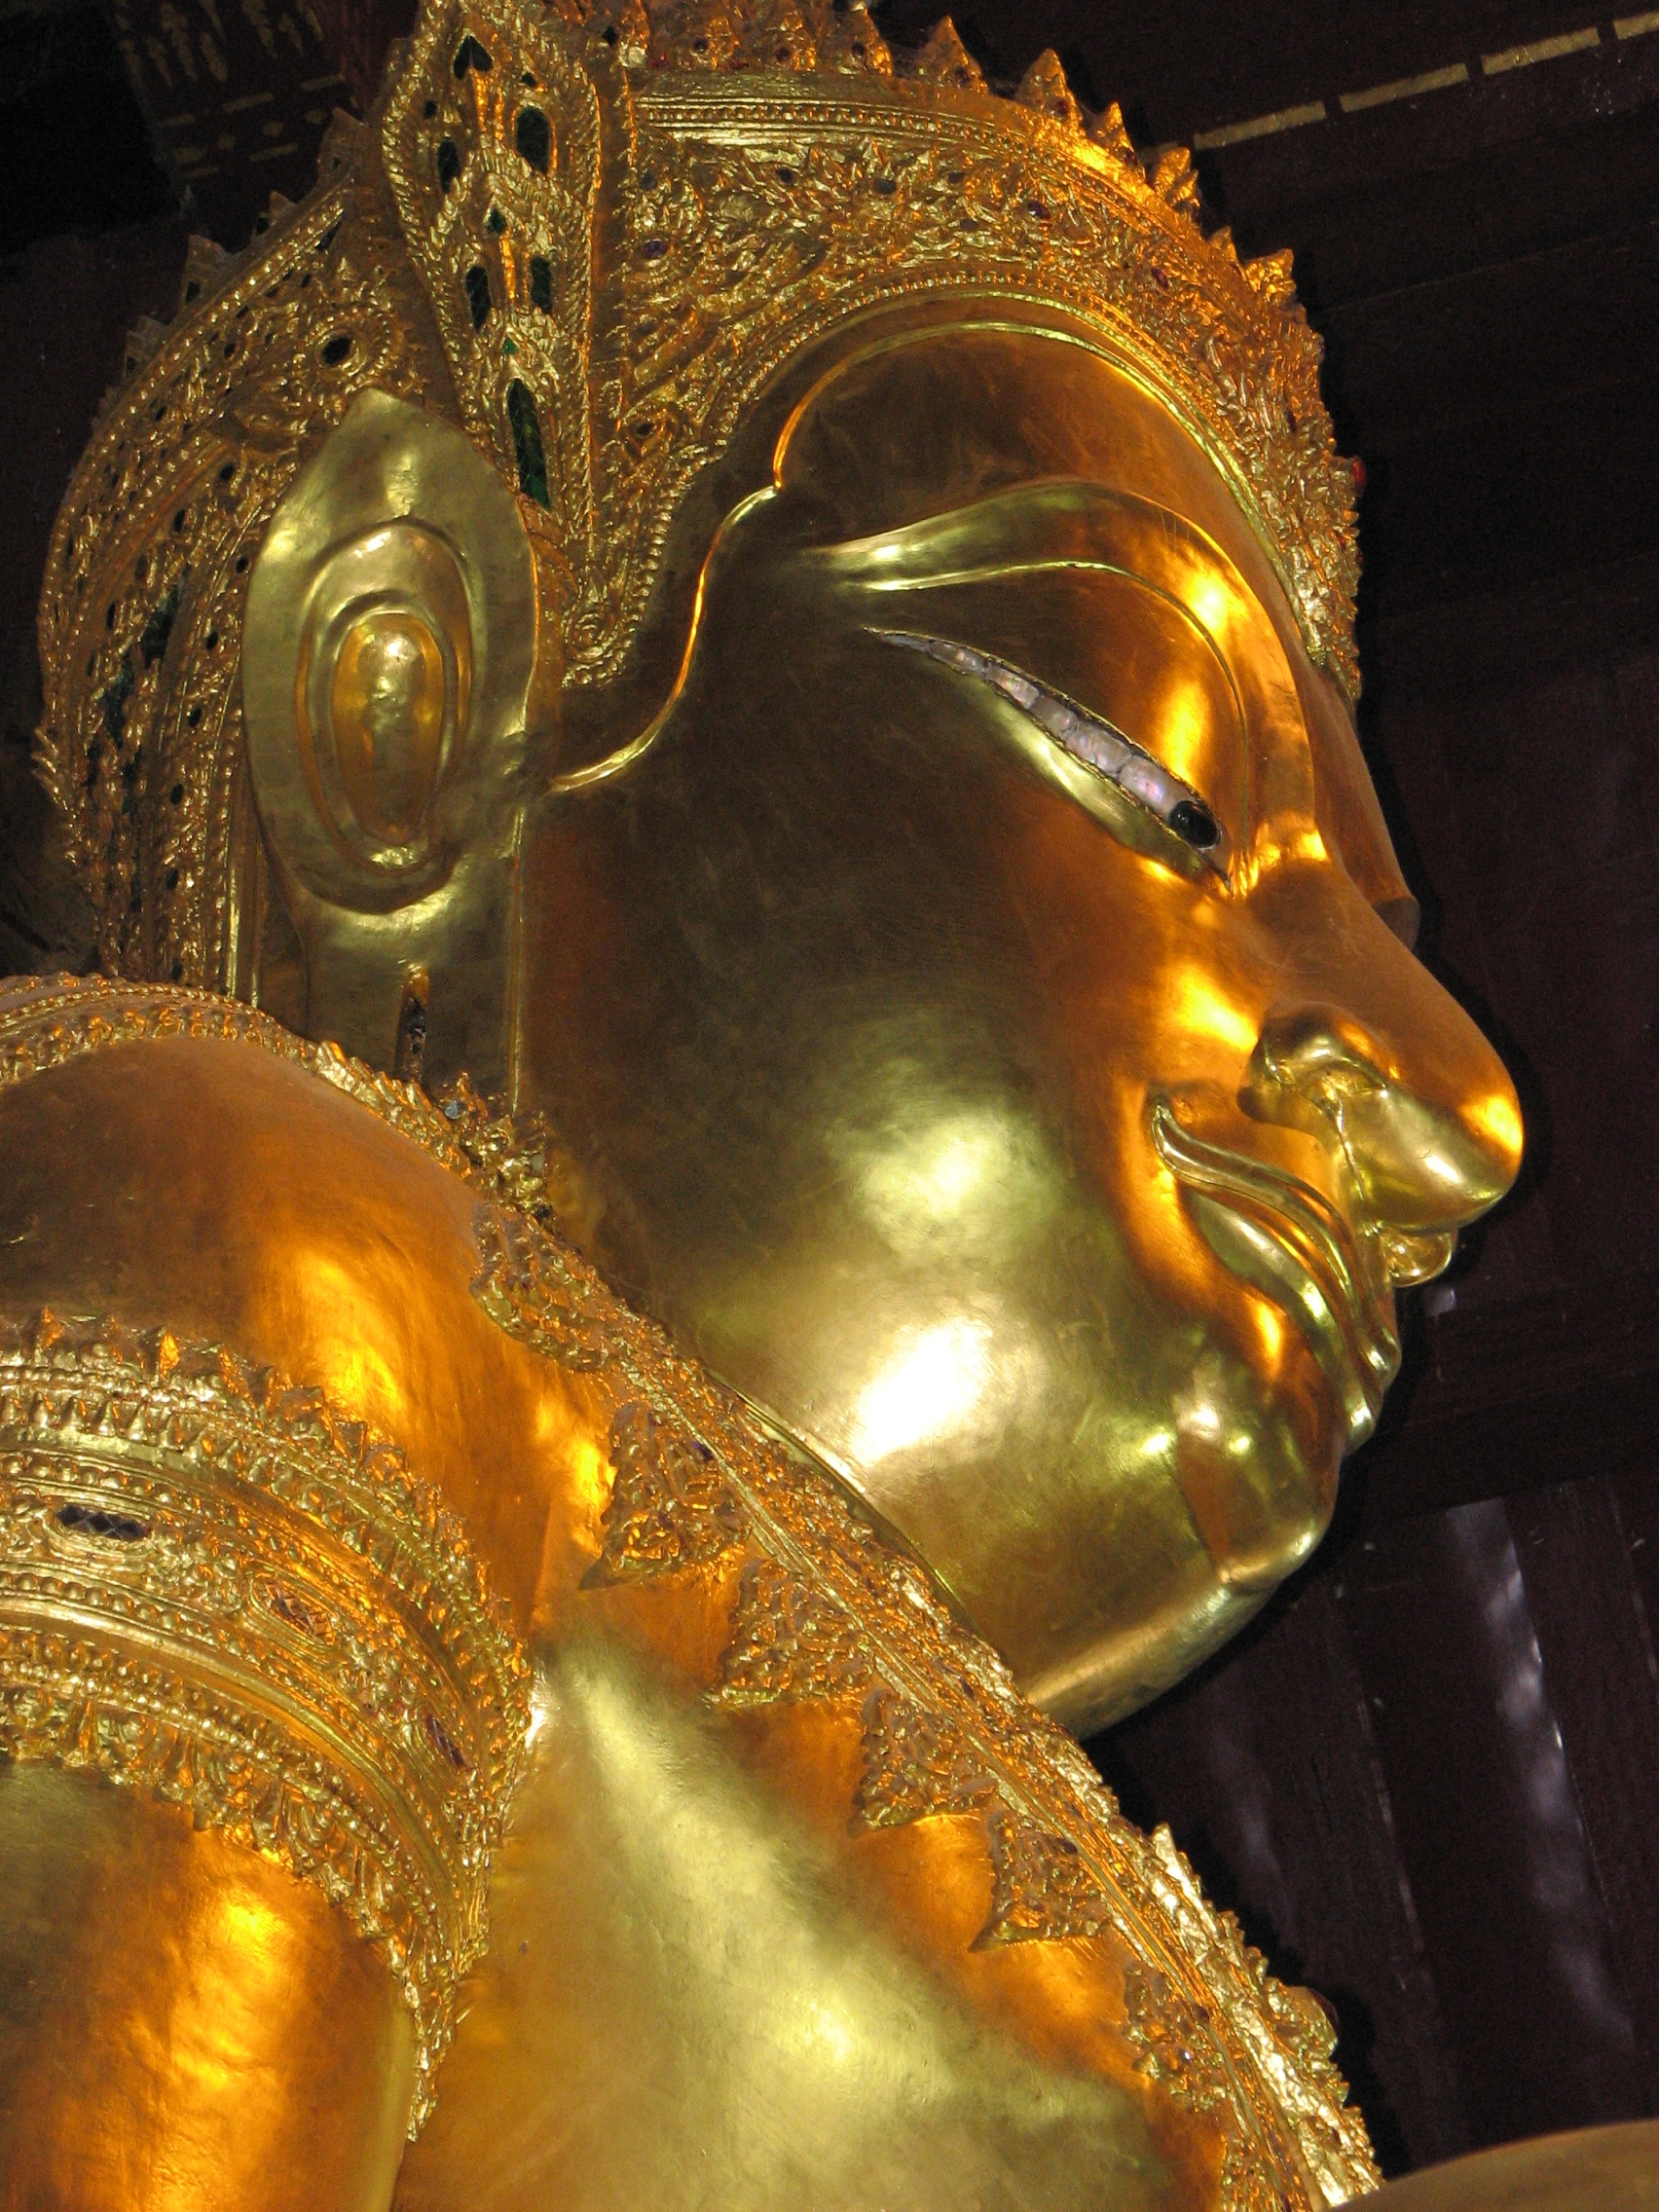
buddha, buddhism, buddhist, measure, holy thing, thailand, thailand art